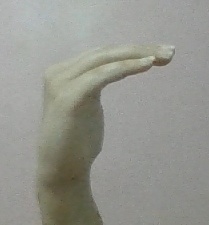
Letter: haa